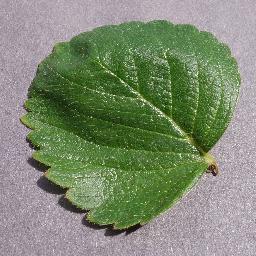
Label: Strawberry___healthy